British Rail Class 325

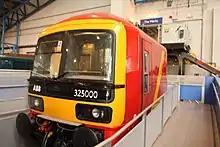
Mockup of Class 325 cab

These units, which were ordered in 1994, were initially given the TOPS classification Class 350 which was changed to Class 325 before the trains entered service.